Geography of Denver

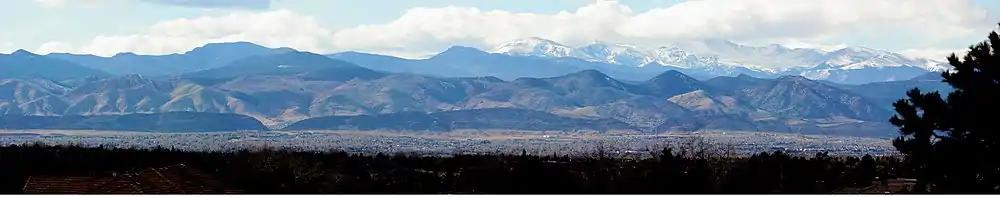
The Front Range as seen from Westlands Park in Greenwood Village.

According to the United States Census Bureau, the city has a total area of 401.3 km² (154.9 mi²). 397.2 km² (153.4 mi²) of it is land and 4.1 km² (1.6 mi²) of it is water. The total area is 1.03% water.